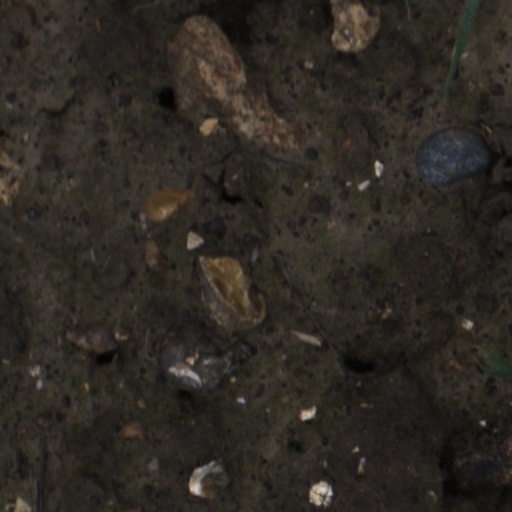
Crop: wheat